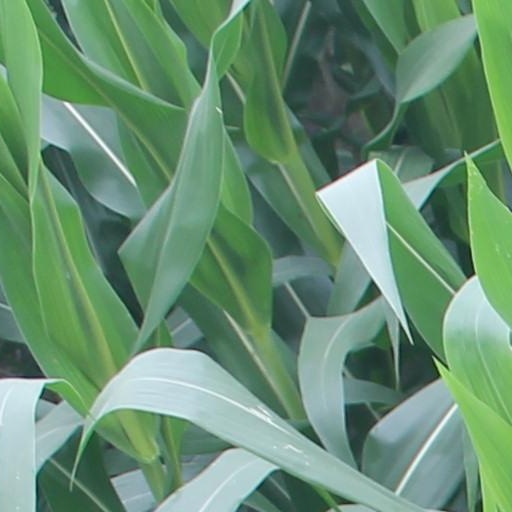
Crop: maize; corn